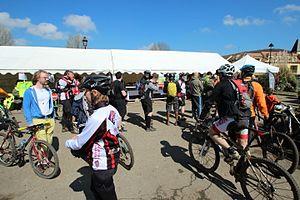
""La Jean Racine 2016"" est un évènement sportif centré sur le vélo tout terrain ayant eu lieu les 9 et 10 avril 2016 à Saint Rémy lès Chevreuse en France.
Saint-Rémy-lès-Chevreuse est une commune française située dans le département des Yvelines en région Île-de-France.